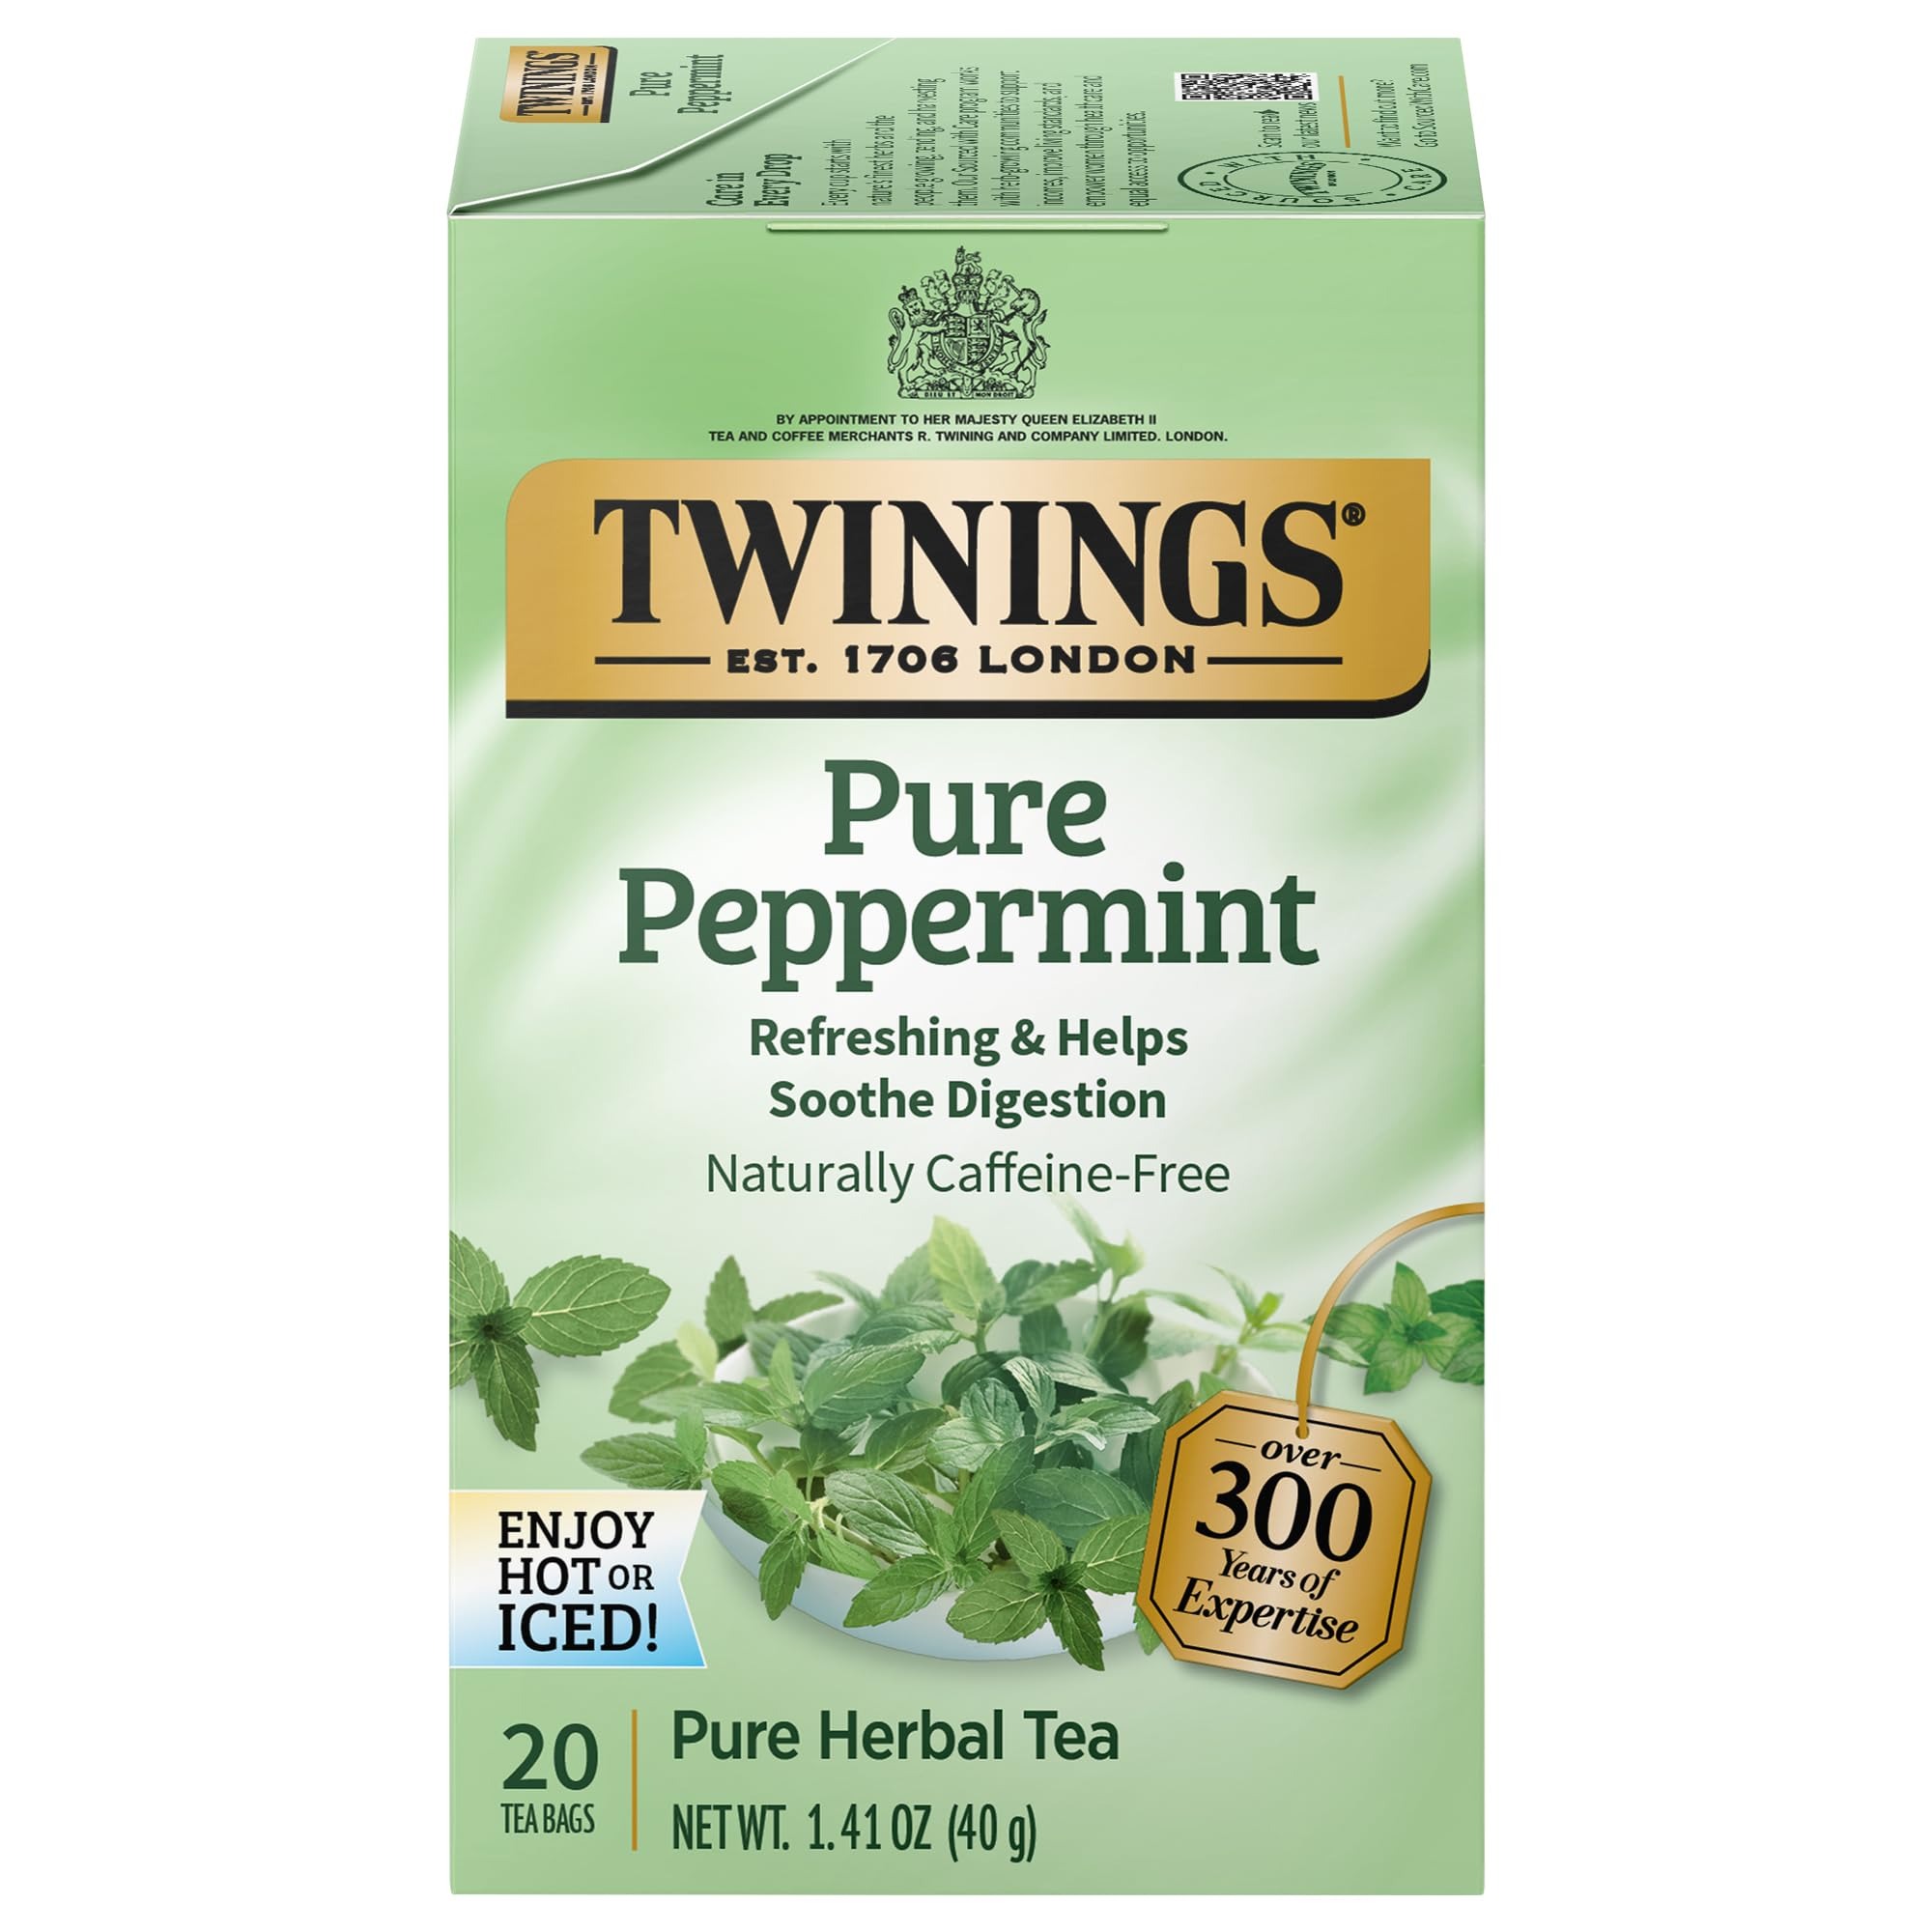
Item Name: Twinings Pure Peppermint Herbal Tea Individually Wrapped Bags, 20 Count (Pack of 1), Fresh Minty Flavour, Naturally Caffeine-Free, Enjoy Hot or Iced, 120 Teabags
Bullet Point 1: Twinings Pure Peppermint Individually Wrapped Tea Bags, 20 Count Pack of 6, Fresh Minty Flavour, Naturally Caffeine Free
Bullet Point 2: PEPPERMINT TEA: Refreshing herbal tea expertly blended using only pure peppermint to deliver an invigorating tea with an uplifting aroma and fresh mint taste; Naturally Caffeine Free, 20 Count, Pack of 1
Bullet Point 3: DID YOU KNOW: Herbal "tea" isn't technically tea, as it's not from the Camellia Sinensis plant; "tisane" or "infusion" is a better name; Made from fruit, herbs & spices.
Bullet Point 4: HOT TEA: Pour boiling water over tea bag, steep for 3-4 minutes, remove and enjoy!
Bullet Point 5: ICED TEA: Fill half a pitcher with boiling water, steep 4 tea bags for 3 minutes, remove, then add ice to desired strength. Or use 1 tea bag in a heat-resistant glass. Enjoy immediately!
Bullet Point 6: INDIVIDUALLY SEALED TEA BAGS STAY FRESH: Take your tea on the go in your purse, workout bag, backpack, school or work desk or car; Each tea bag is sealed for freshness so every cup of Twinings is the perfect cup of Twinings
Bullet Point 7: DRINK IN LIFE: With a signature blend of tradition and innovation, Twinings encourages tea lovers to "Drink In Life" by taking small steps towards feeling good and living well, one sip at a time
Value: 20.0
Unit: Count

Price: 3.92